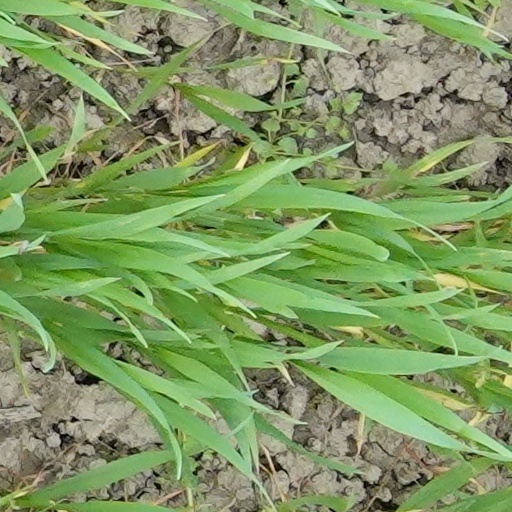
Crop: wheat